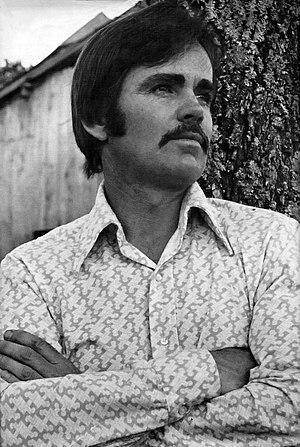
Cormac McCarthy, né Charles McCarthy le 20 juillet 1933 à Providence dans le Rhode Island, est un auteur américain. Il a écrit dix romans, dont une trilogie. Il travaille occasionnellement comme scénariste pour le cinéma et la télévision.